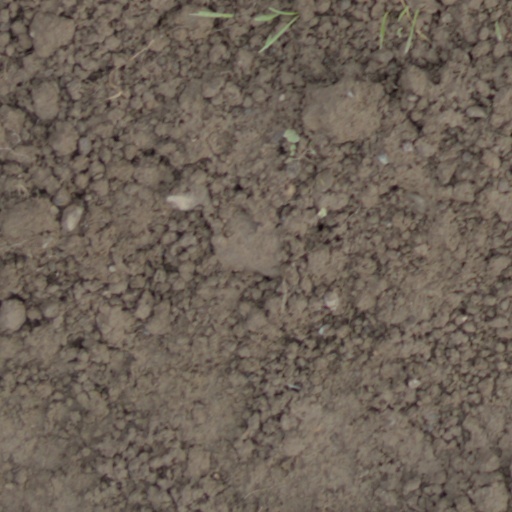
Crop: wheat